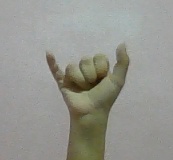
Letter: ya